Blackpool Aviation Week 1909

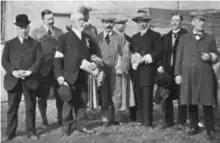
The organising committee of the Lancashire Aero Club at Blackpool in 1909

In the six years following the Wright Brothers's first powered flight aviation had spread across the world. France had become the centre of European flight. In July 1909, Louis Blériot became the first person to cross the English Channel in a powered aircraft. In August 1909, inspired by the accomplishments of the French, Lord Northcliffe, the owner of the Daily Mail wrote to the Blackpool Corporation suggesting they hold their own air show. The Mayor of Blackpool led a delegation to the Grande Semaine d'Aviation de la Champagne in Rheims and in early September the Corporation started planning for their own event. Over £6000 in prize funds was raised, primarily the Corporation, Lord Northcliffe and Sir Thomas Lipton.